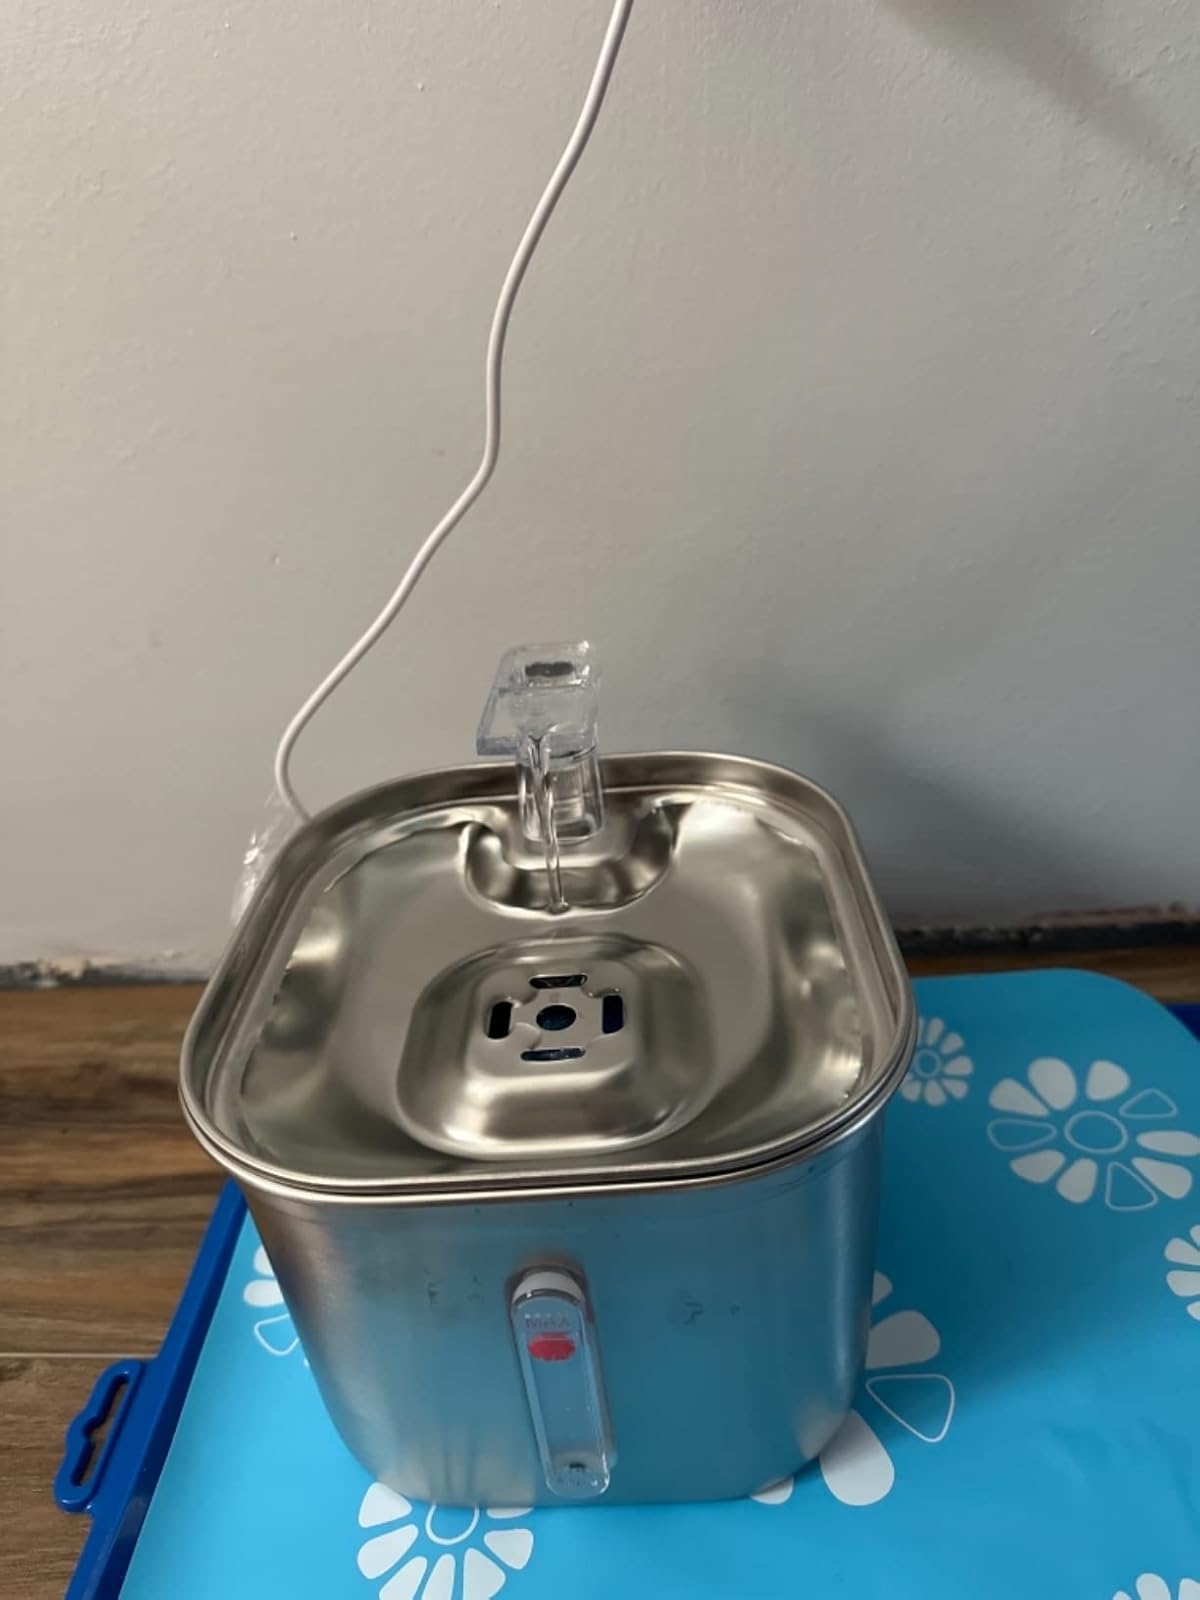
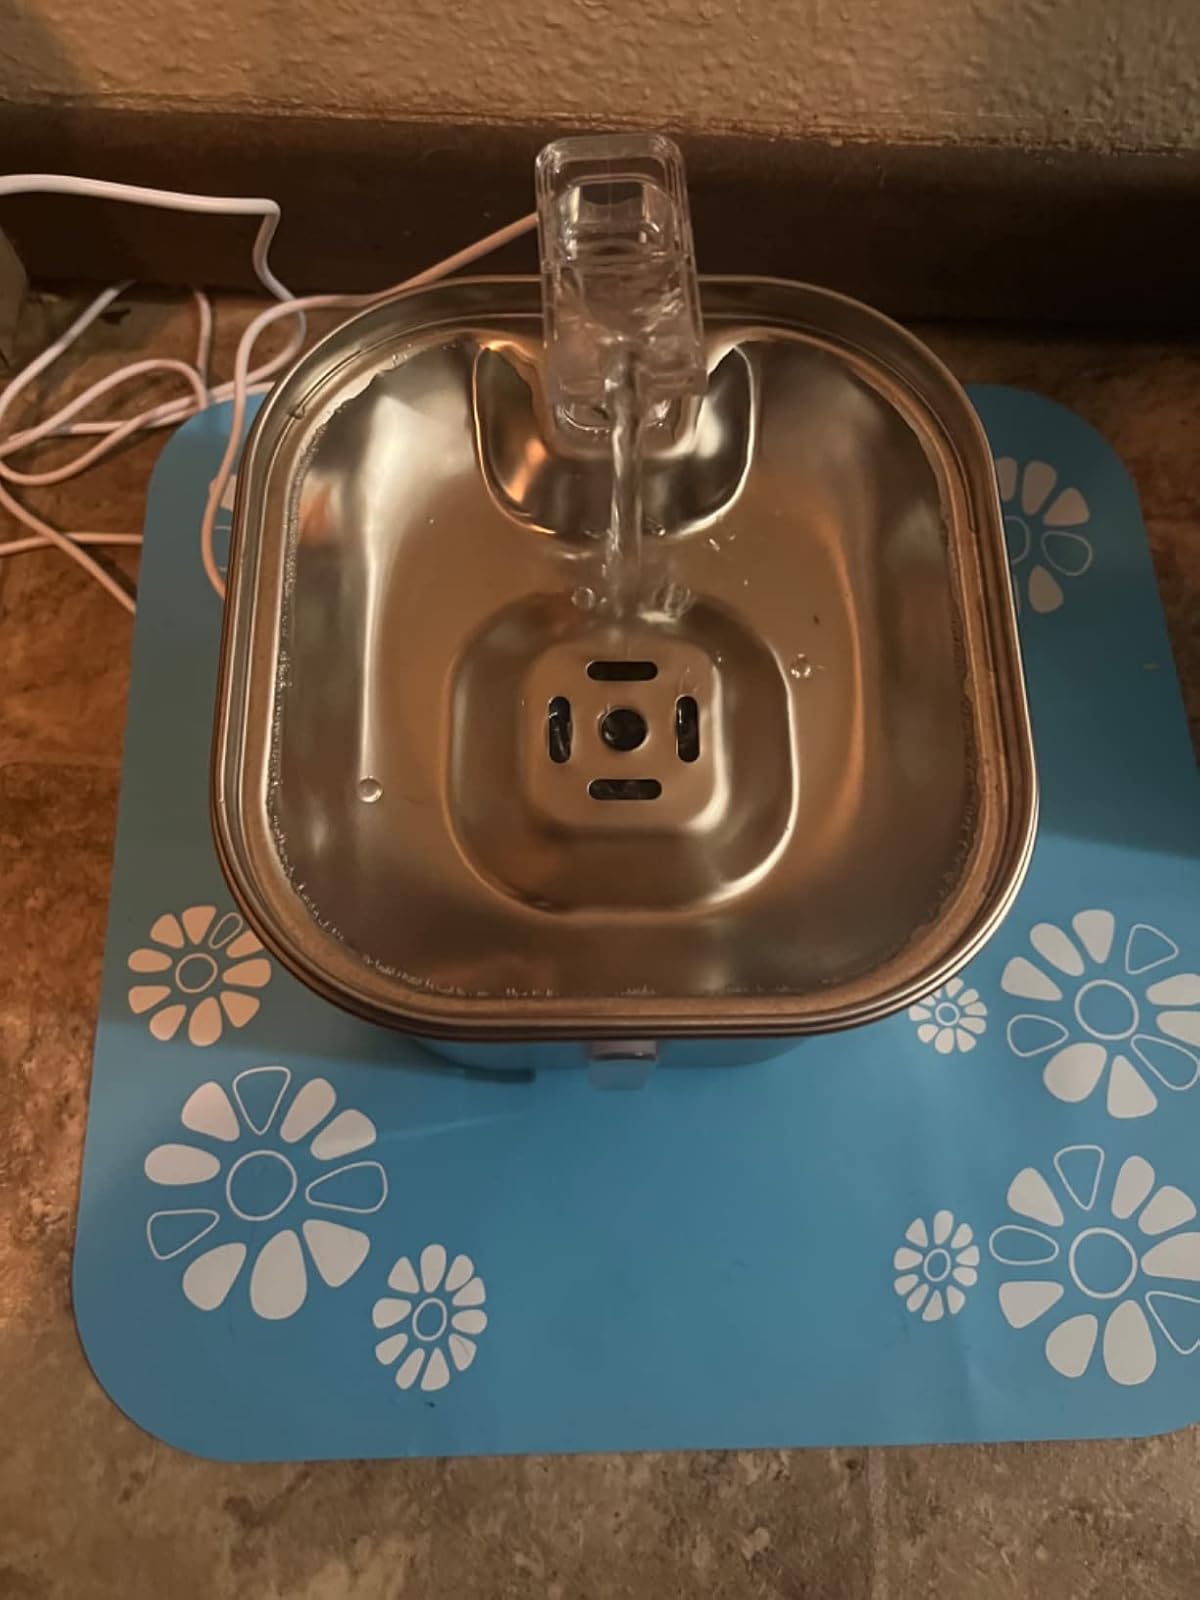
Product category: items_bowl
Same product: yes